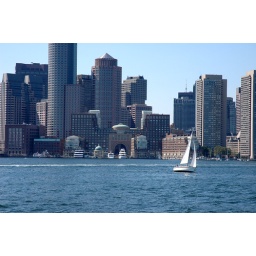
a sail boat in boston harbor